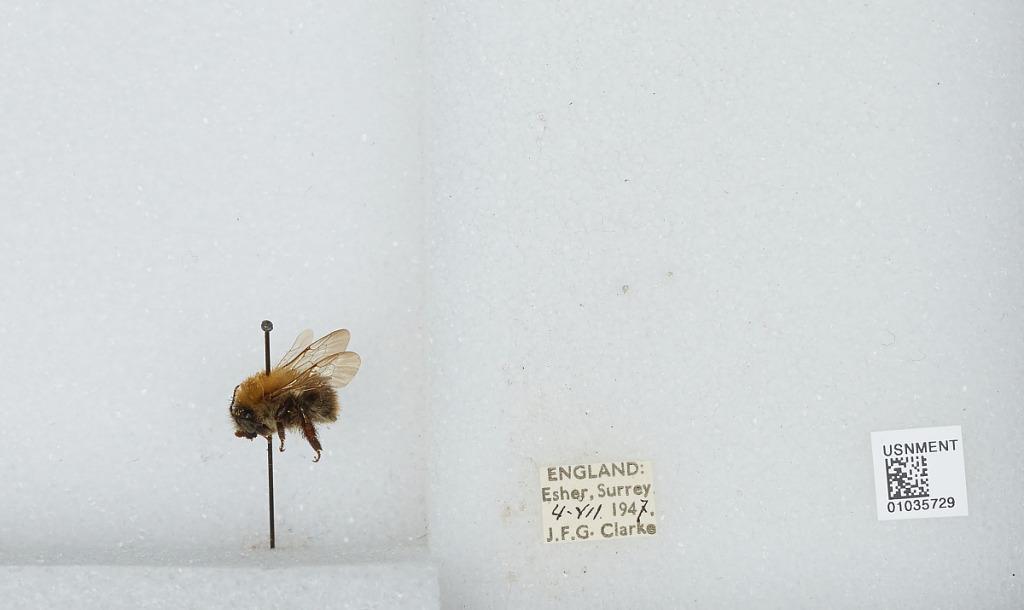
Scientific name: Bombus (Thoracobombus) pascuorum (Scopoli)
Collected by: J. Clarke
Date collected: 1947-7-4
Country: United Kingdom
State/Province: England
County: Surrey
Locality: Esher
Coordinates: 51.3691, -0.365